Scott Deroue

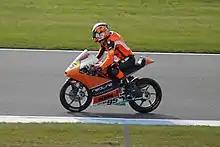
Deroue in 2015

Scott Deroue (born 23 December 1995 in Nijkerkerveen) is a Dutch motorcycle racer. In 2017 he competes in the Supersport 300 World Championship aboard a Kawasaki Ninja 300. He was a Red Bull MotoGP Rookies Cup contestant in 2011, 2012 and 2013 and the British Motostar champion in 2015. He has also competed in the British National Superstock 600 Championship.